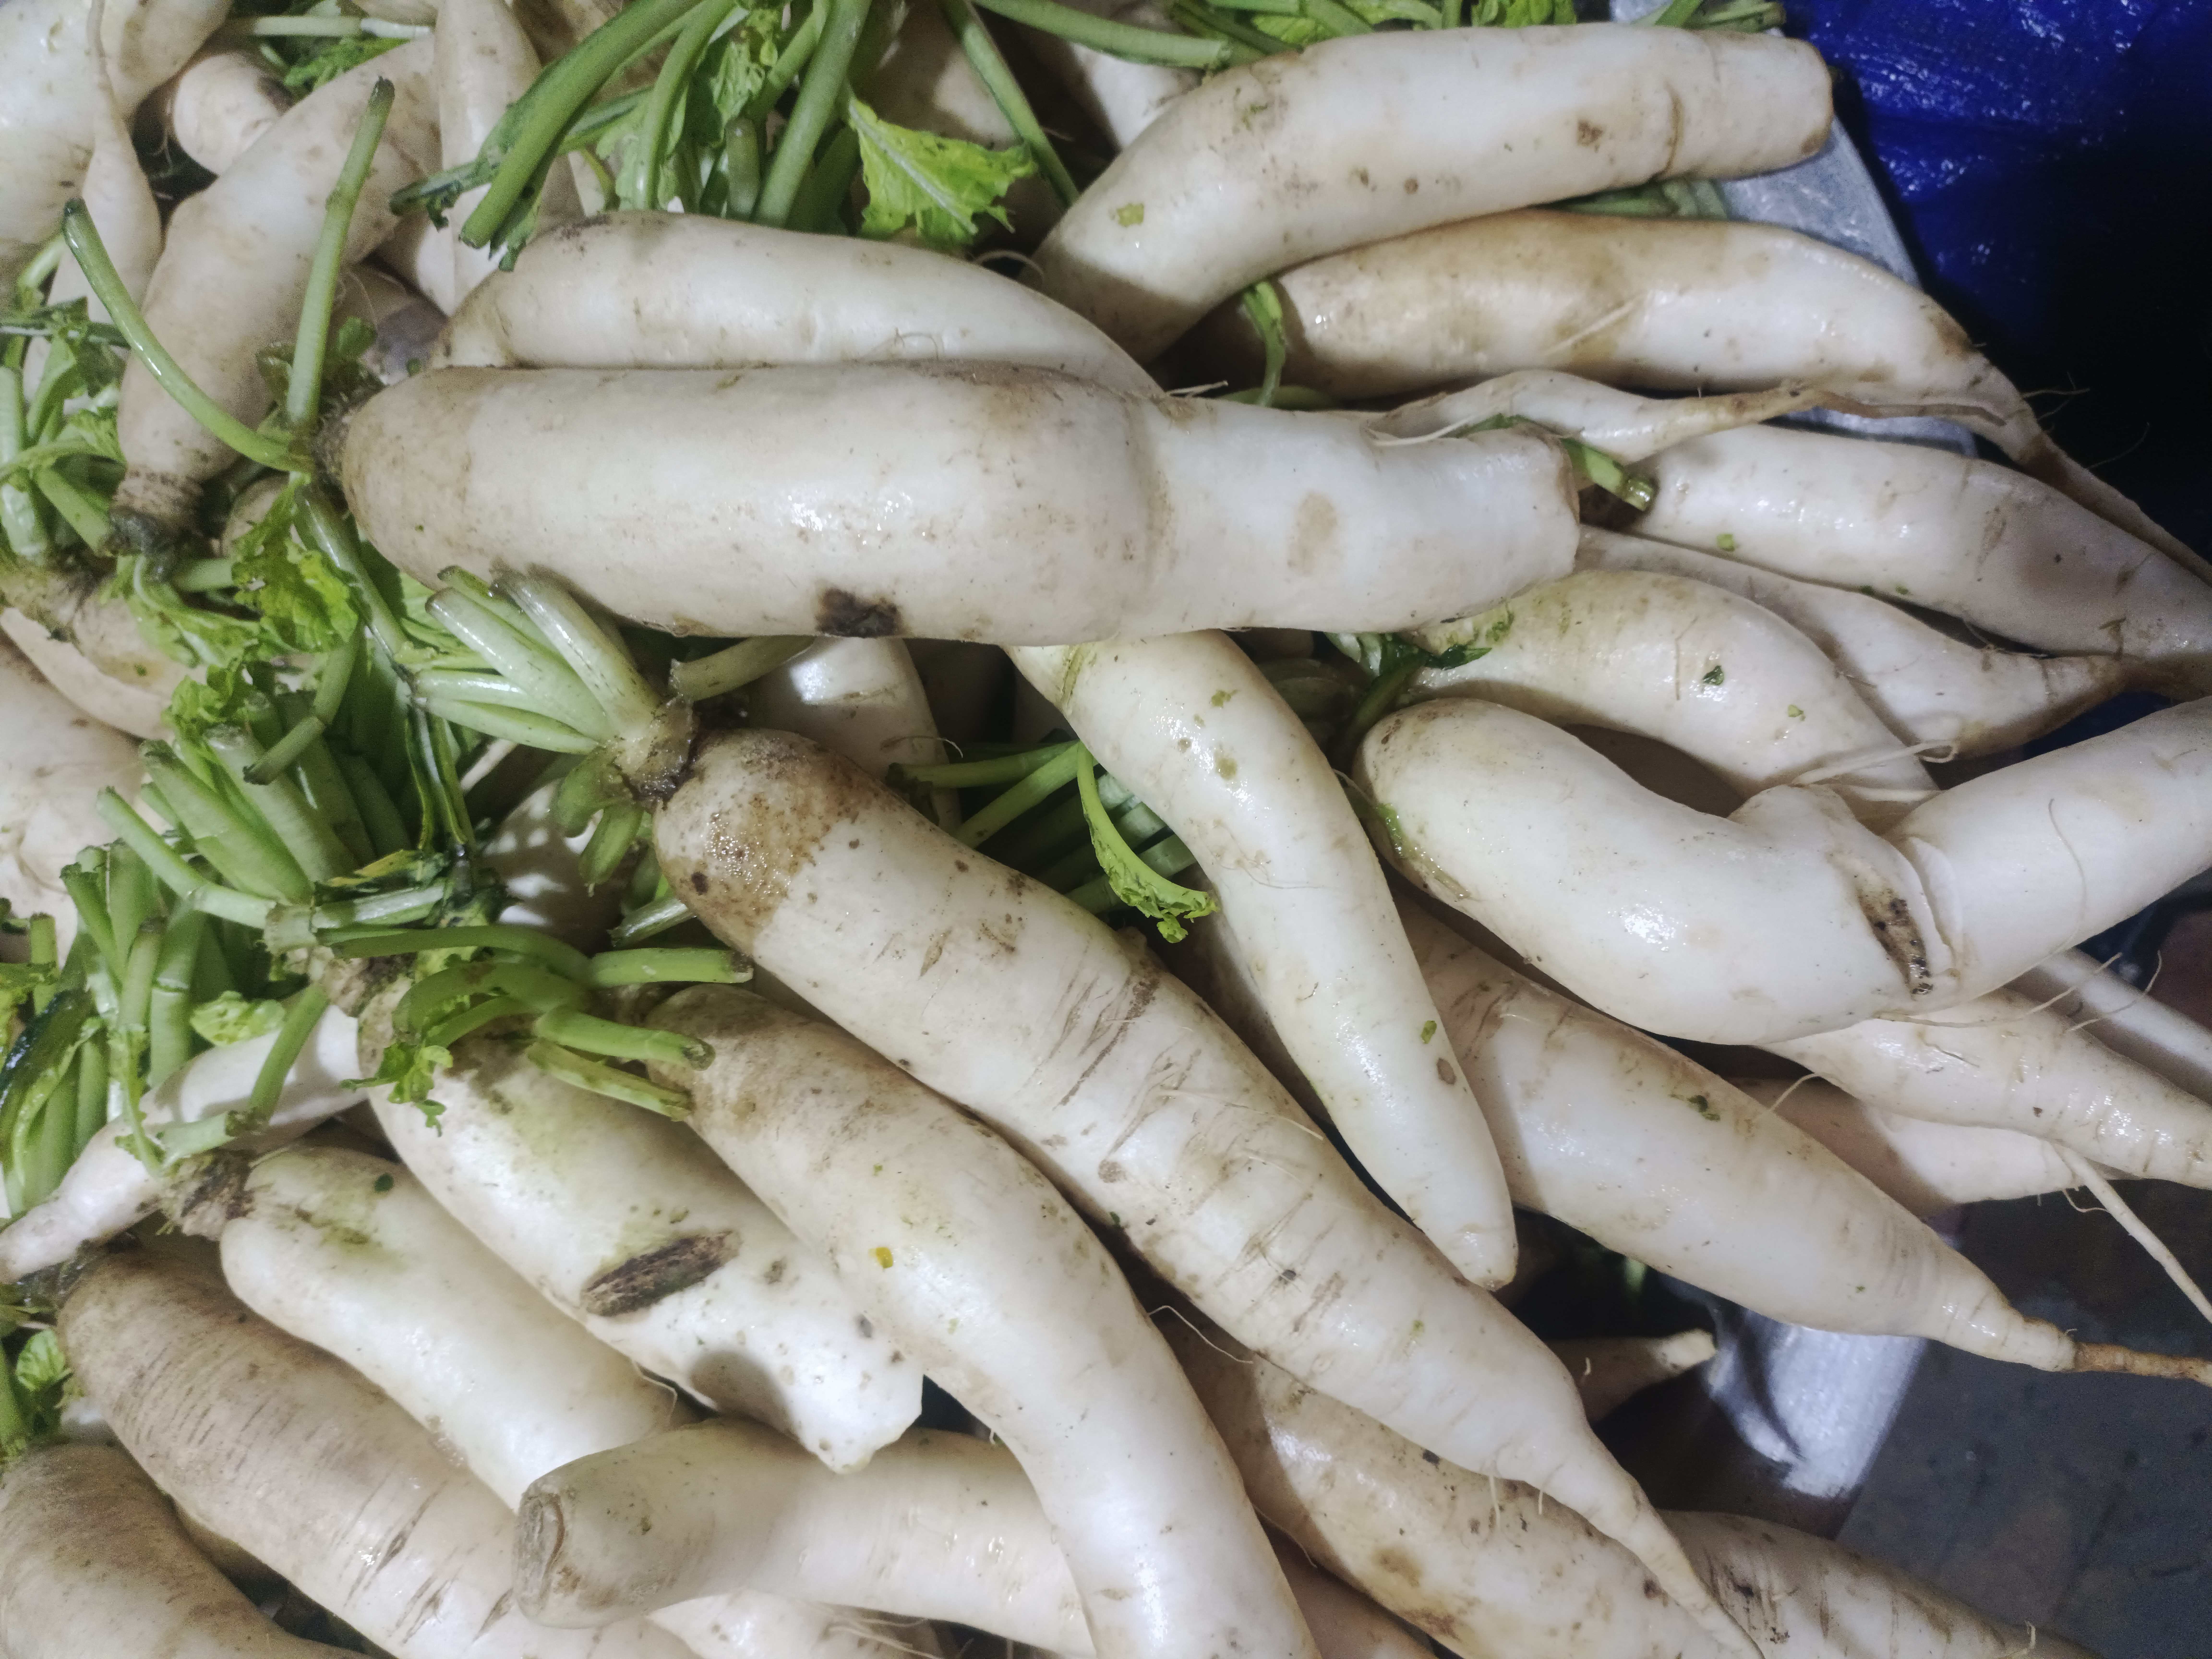
Label: Raphanus sativus